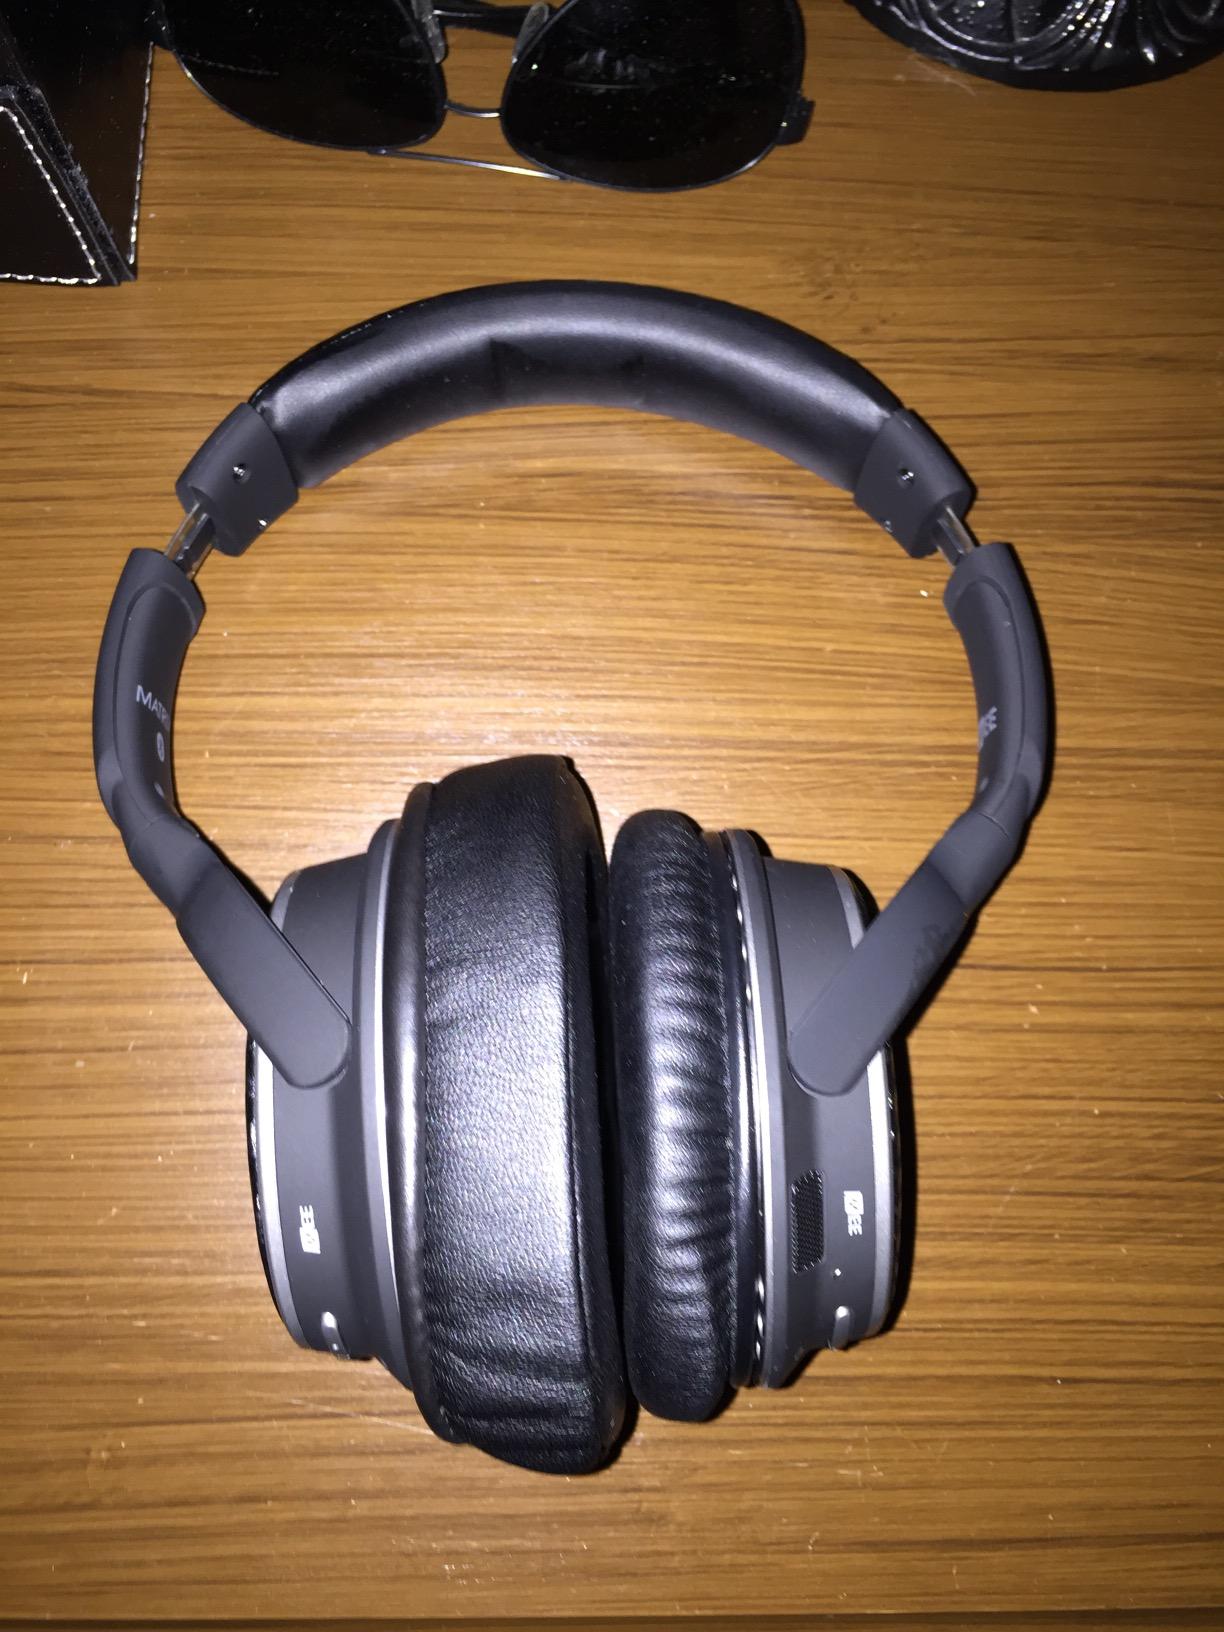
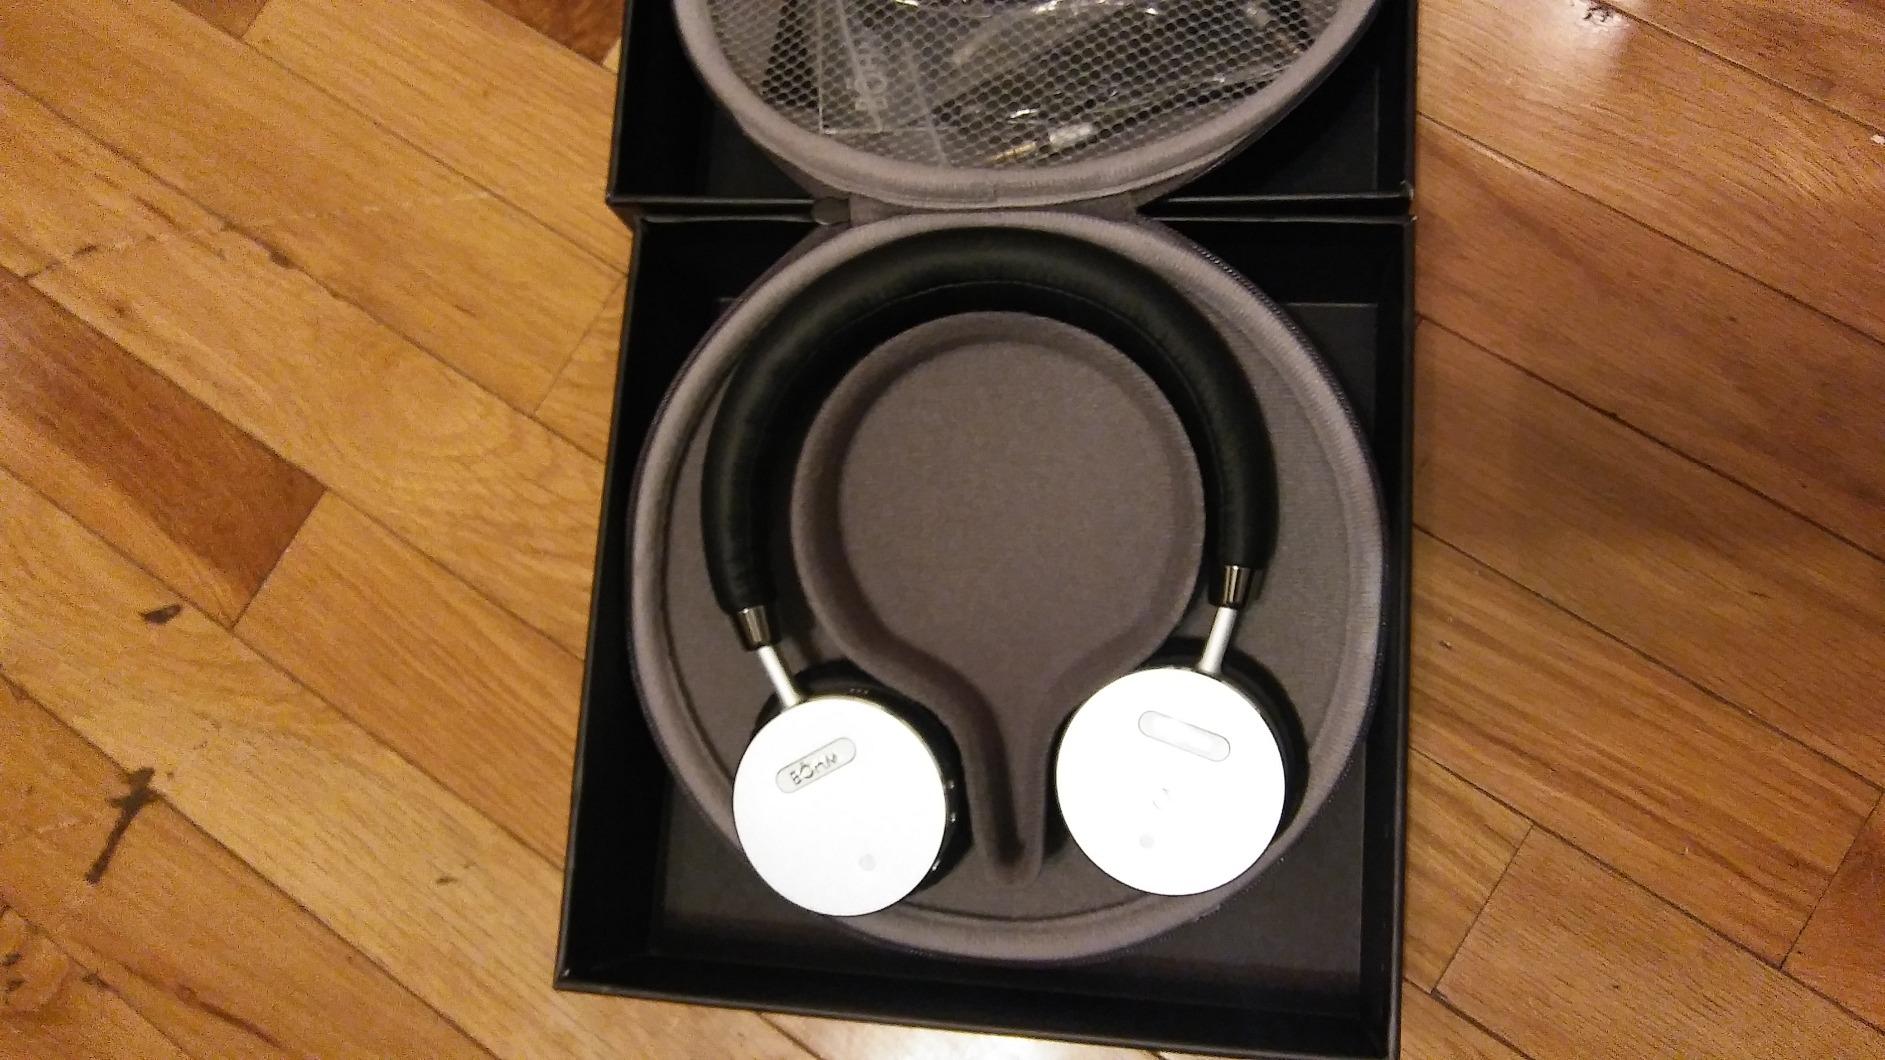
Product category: headphones
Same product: no